University of Shanghai for Science and Technology

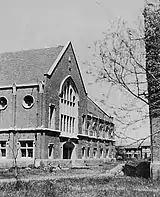
University of Shanghai

USST is the amalgamation of "East China University of Technology" and "Shanghai Institute of Mechanical Technology". The former originated from "Shanghai Industry School", set up on the original campus of Hujiang University (1906–1952) after the establishment of the People's Republic of China. The latter originated from "Deutsche Medizinschule", created in 1907. Between 1960 and 1994, the school was known as "Shanghai Institute of Mechanism" (上海機械學院).In May 1996, East China University of Technology and Shanghai Institute of Mechanical Technology were amalgamated and established as USST. Due to this historical heritage, the English name of the university begins with its predecessor (University of Shanghai) to show the origins of USST.